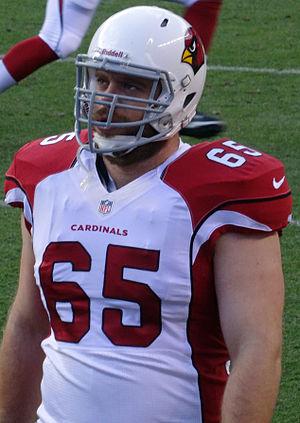
Eric Joseph Winston, né le 17 novembre 1983 à Midland, au Texas, est un Américain, joueur professionnel de football américain, évoluant au poste d'offensive tackle qui est actuellement un agent libre. au niveau universitaire, il a joué pour les Hurricanes de l'université de Miami. Il est sélectionné par les Texans de Houston au troisième tour de la draft 2006 de la NFL. Winston a également joué pour les Chiefs de Kansas City, les Cardinals de l'Arizona et les Bengals de Cincinnati. Il est l'actuel président de la National Football League Players Association.